Long barrow

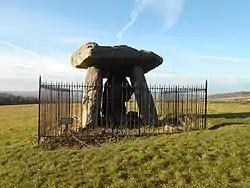
In cases such as Kit's Coty House, Kent, the earthen mound of a long barrow has been worn away by the weather or removed, exposing a stone chamber within. In this case, the surviving chamber represents a trilithon that is commonly called a dolmen.

Given their dispersal across Western Europe, long barrows have been given different names in the various different languages of this region.